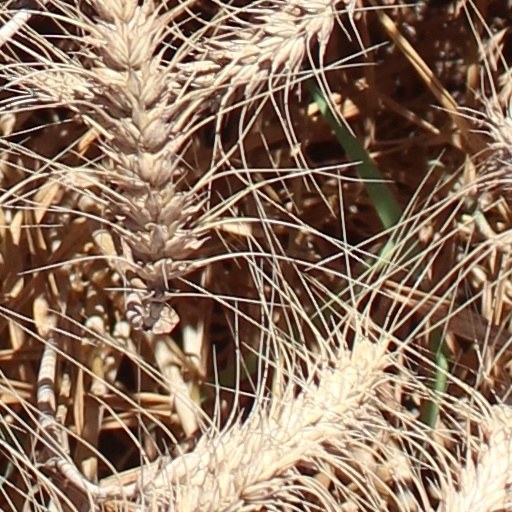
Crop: wheat